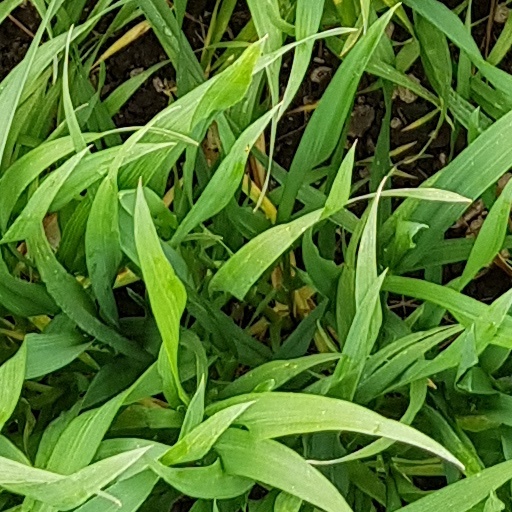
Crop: wheat